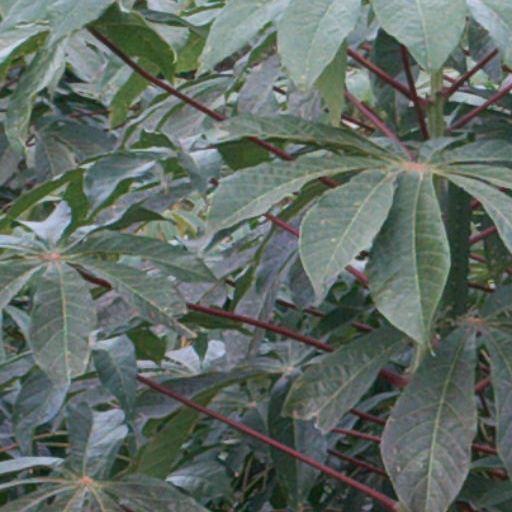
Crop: cassava